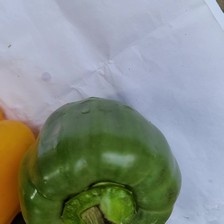
Label: capsicum